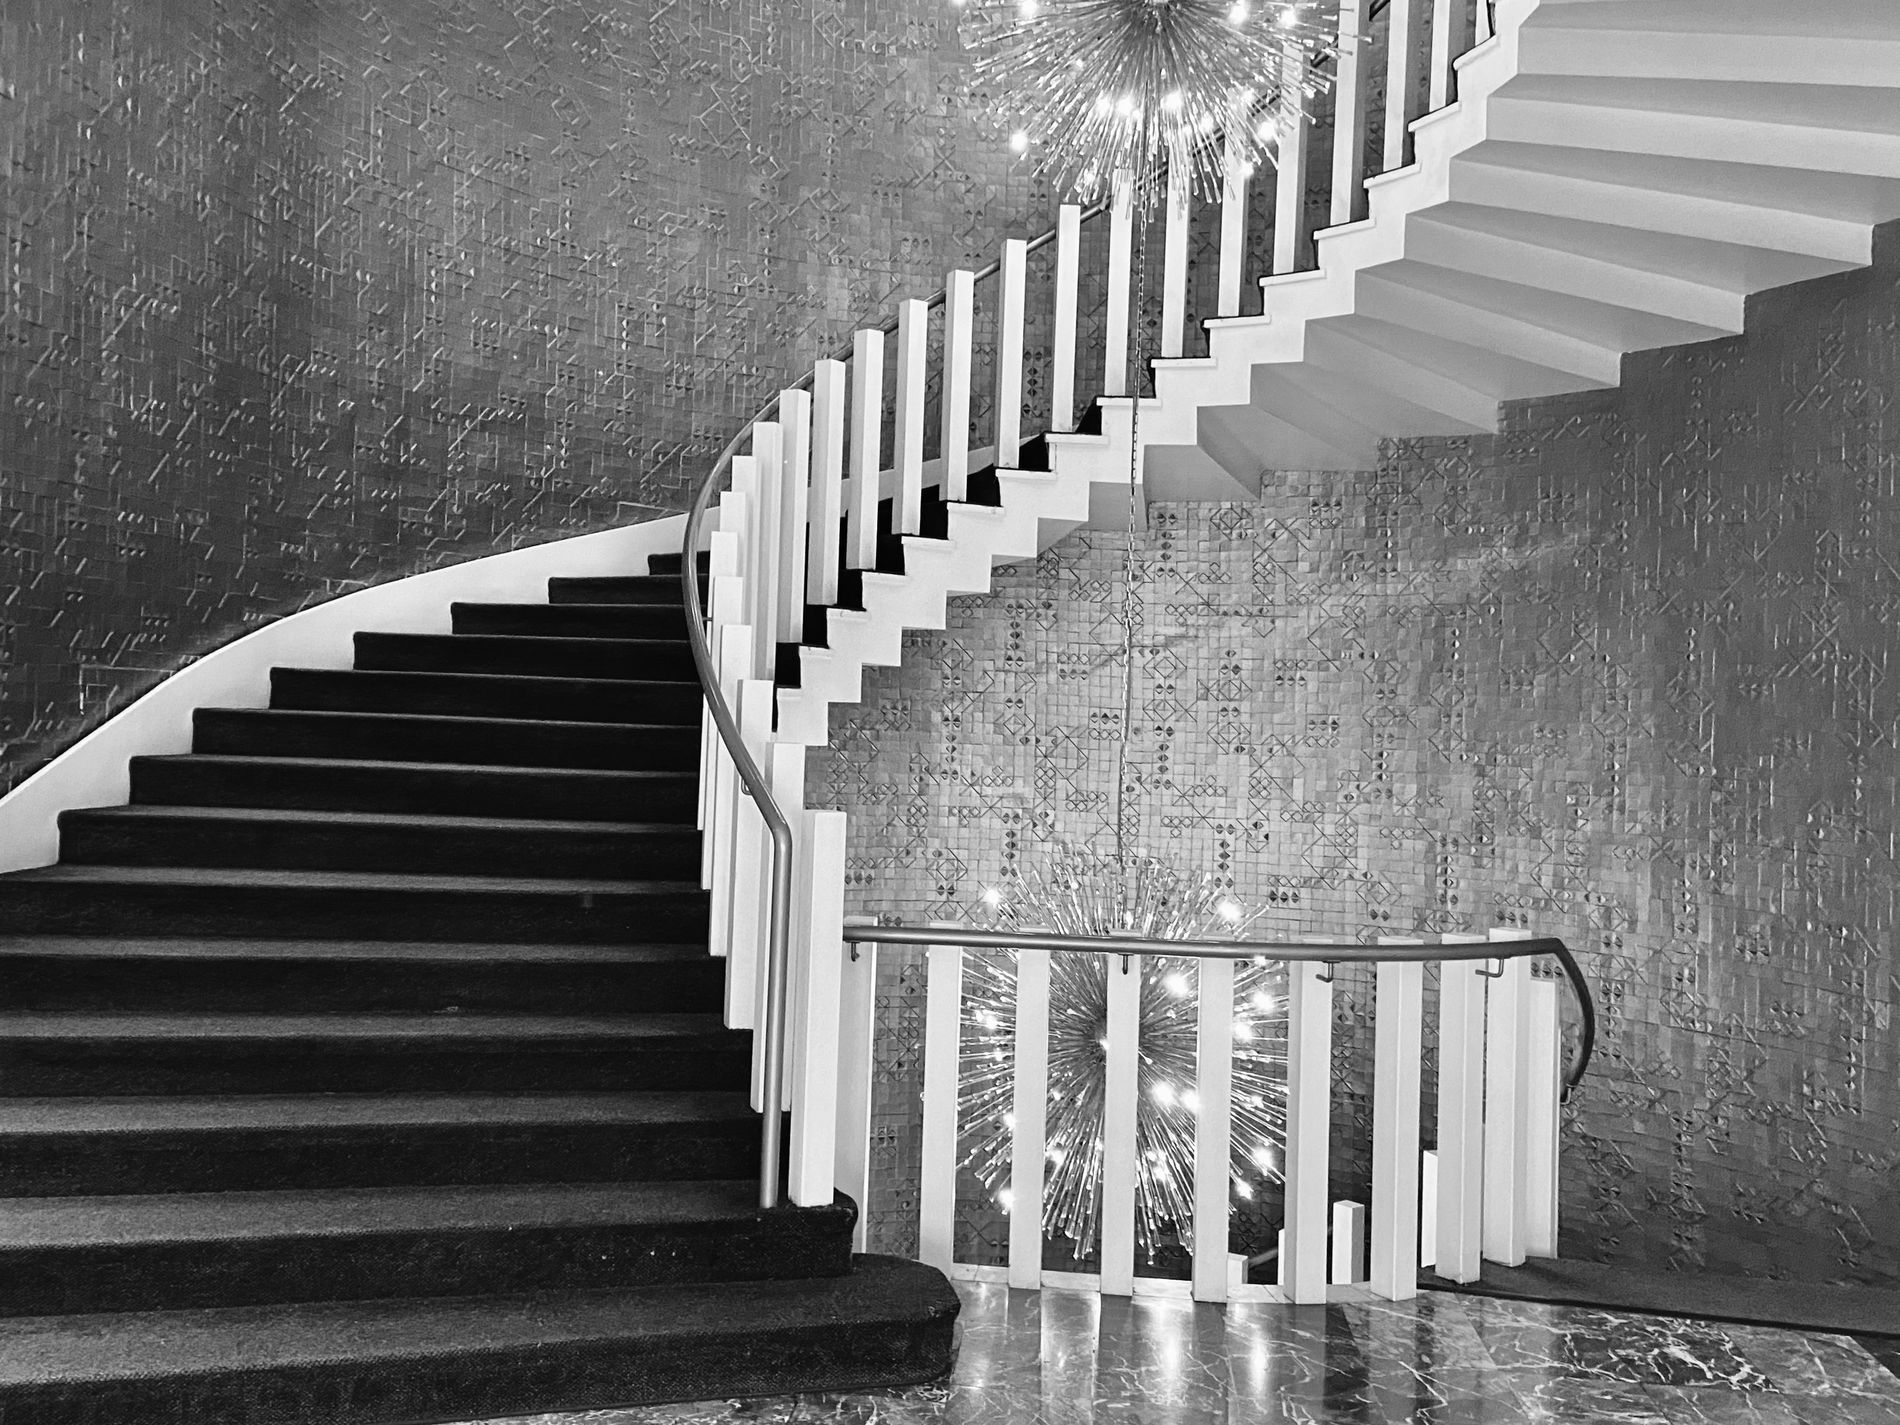
a Spiral Staircase
The Spiral Staircase is made with black steps, white supports, and a smooth curved handrail, which contrasts elegance and aesthetics. And there are firework-shaped lamps from the upper stairs to the bottom ones.
This interior shot was taken at eye level which shows a spiral staircase with two fireworks-shaped lamps from the ceiling to the bottom of the stairs. The photo mood is elegance and aestheticism because of the use of white and black in all the designs.
Labels: Architecture, Building, House, Housing, Staircase, Handrail, Foyer, Indoors, Railing, Lamp, Chain
Camera: Apple iPhone 11
Lens: iPhone 11 back dual wide camera 4.25mm f/1.8
Aperture: F1.8
Exposure: 1/50 sec
ISO: 320
Focal length: 4.25